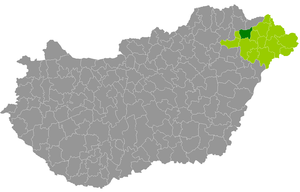
Le district de Ibrány est un des 13 districts du comitat de Szabolcs-Szatmár-Bereg en Hongrie. Créé en 2013, il compte 23 850 habitants et rassemble 8 localités : 6 communes et 2 villes dont Ibrány, son chef-lieu.